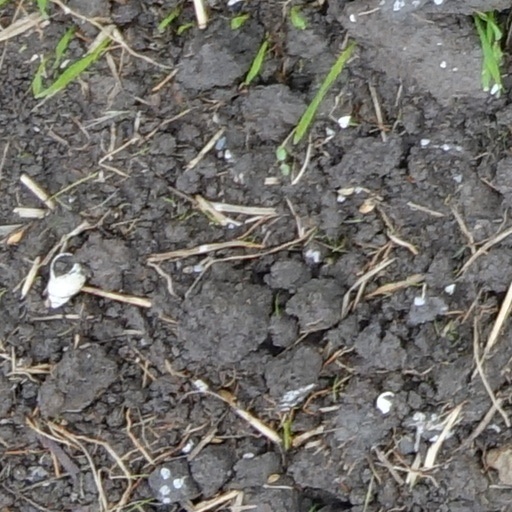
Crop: wheat